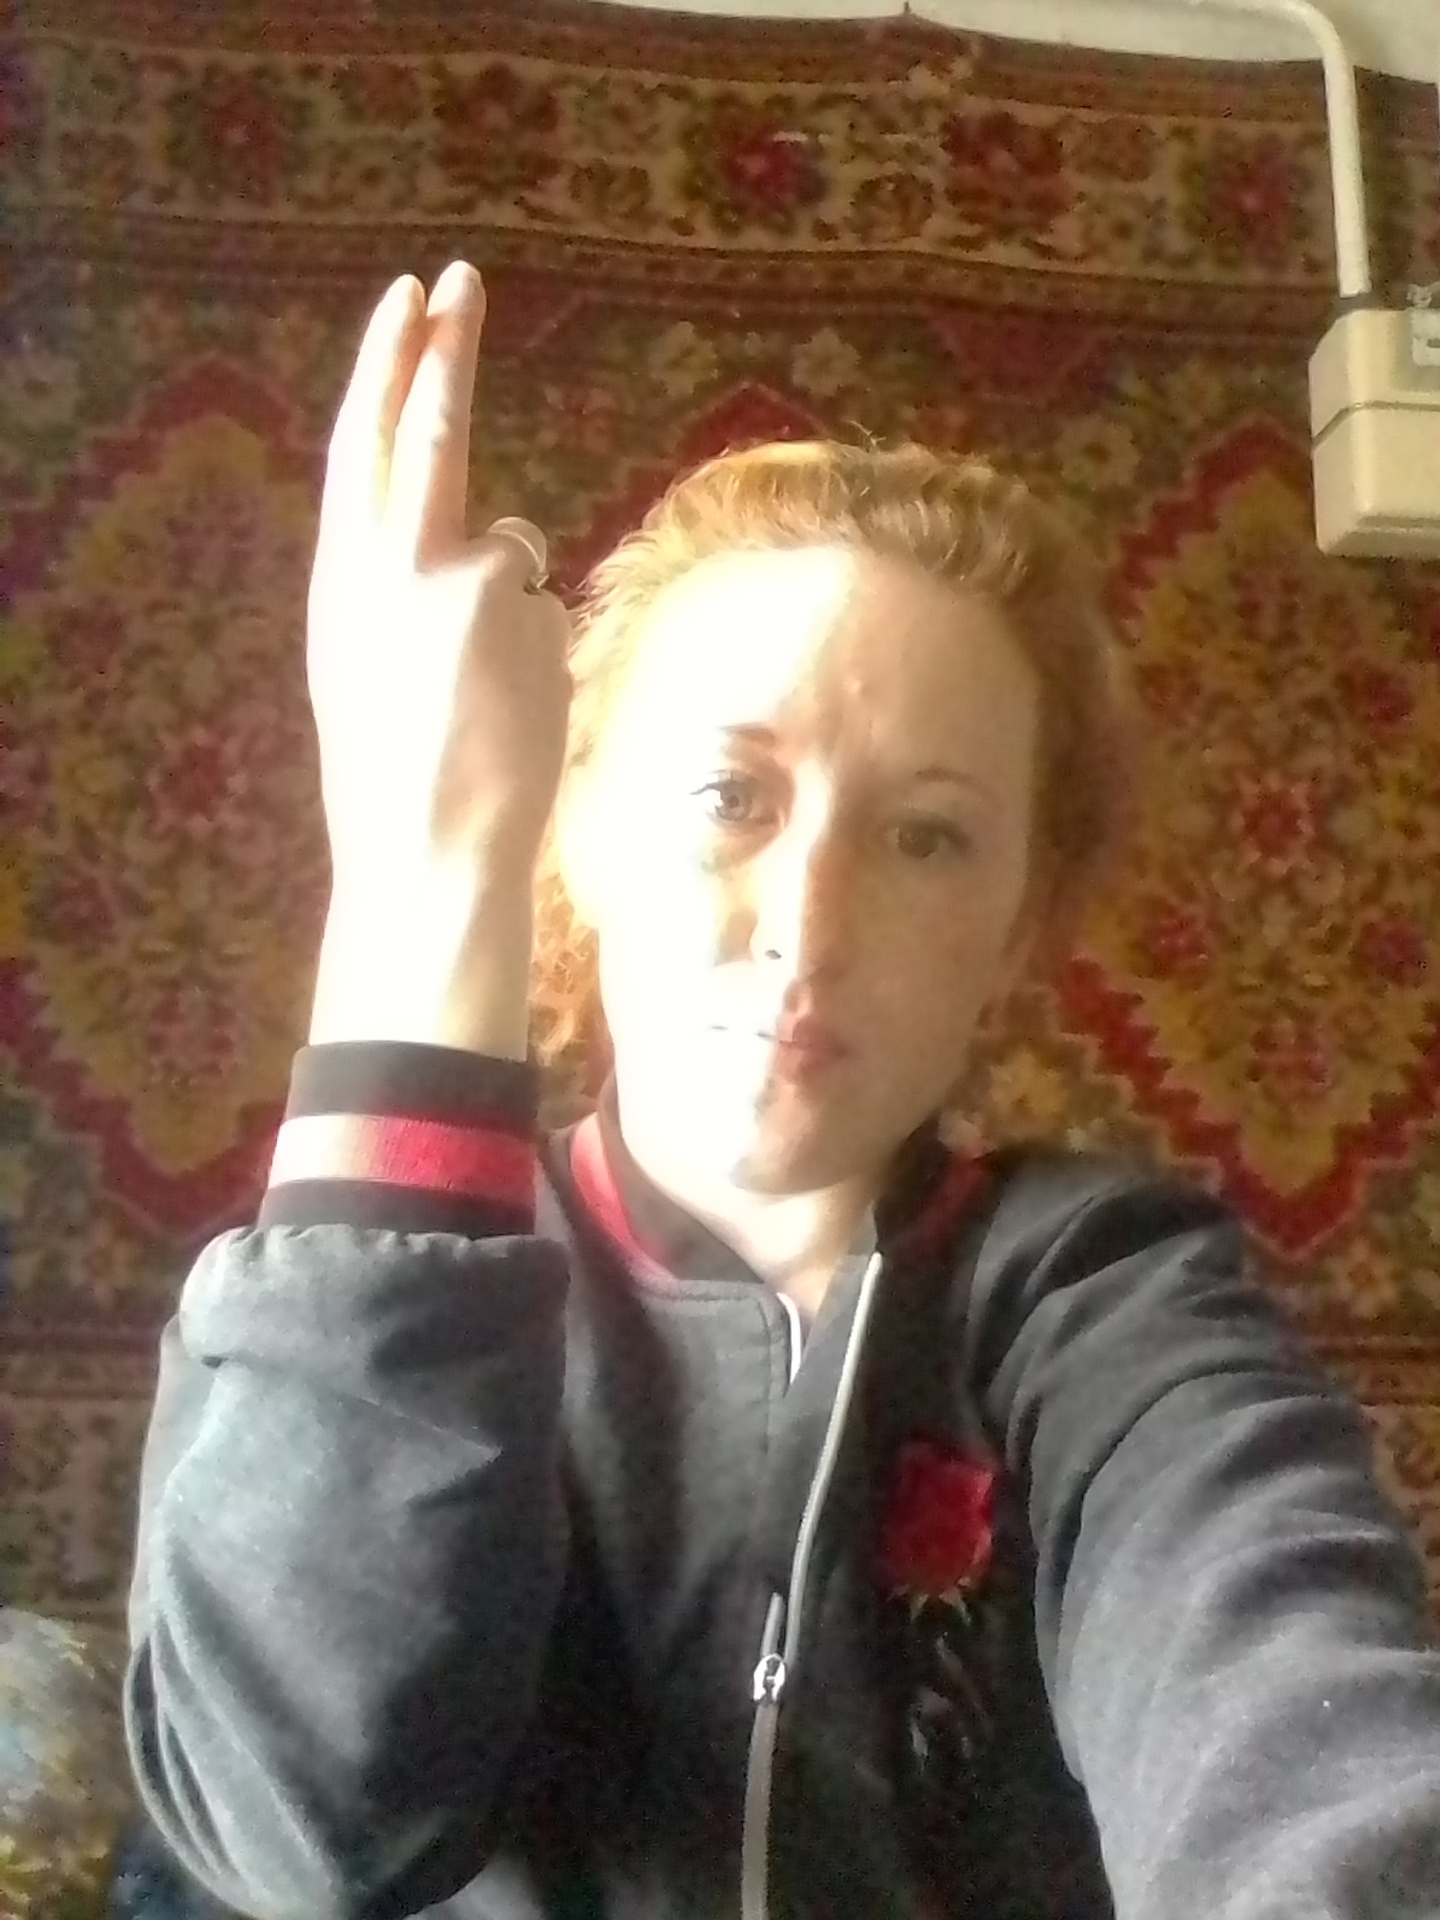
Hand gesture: two_up_inverted